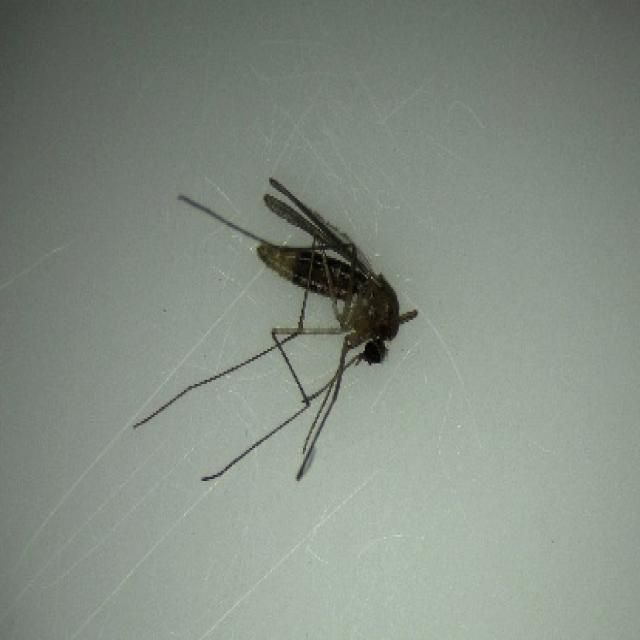
Species: culex_pipiens